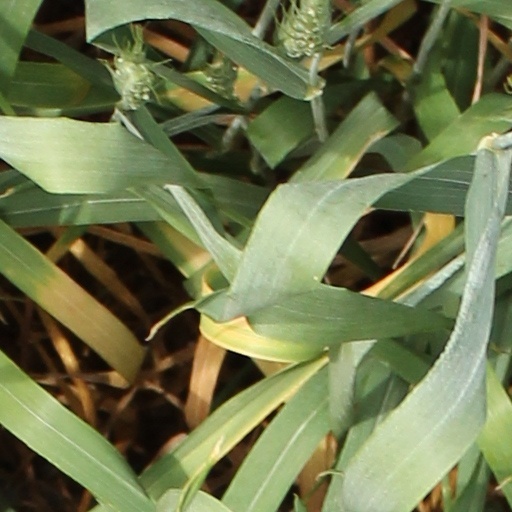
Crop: wheat